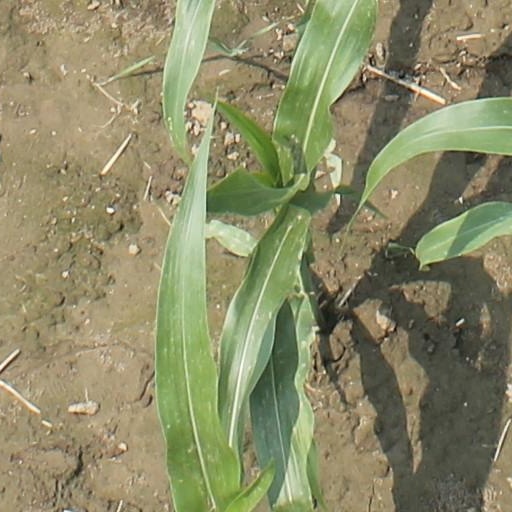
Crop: maize; corn